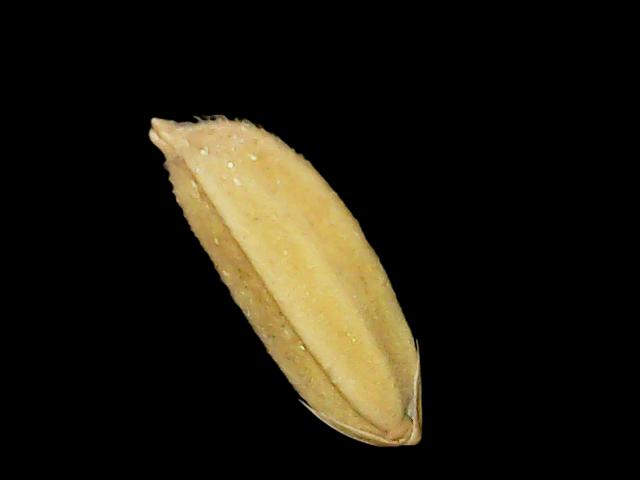
Rice variety: Binadhan24